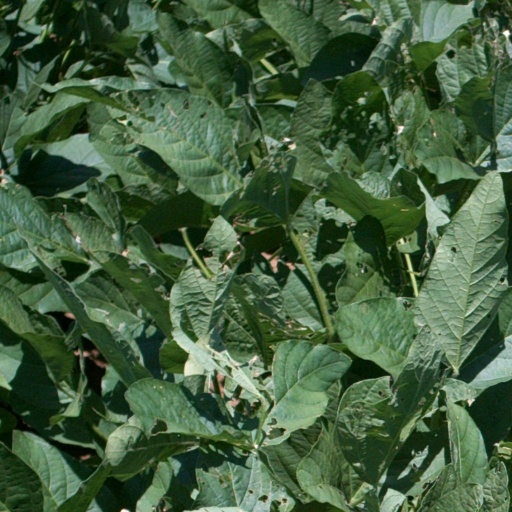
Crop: soybean